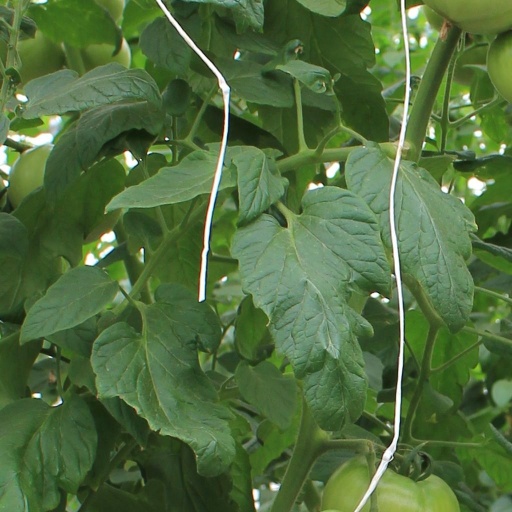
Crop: tomato